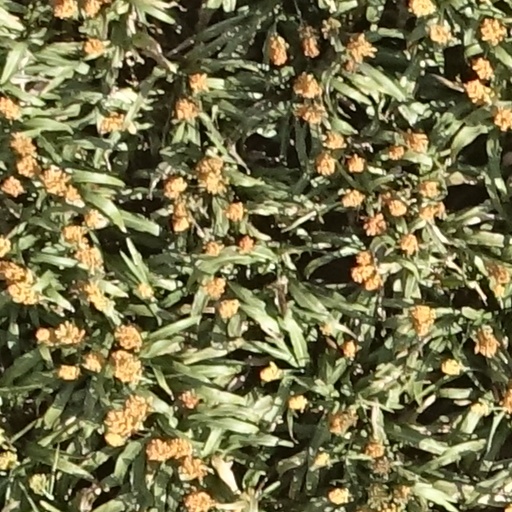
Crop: sorghum